Psychosexual development

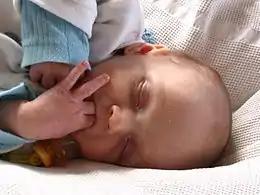
Oral needs may be satisfied by thumb-sucking.

Sigmund Freud (1856–1939) observed that during the predictable stages of early childhood development-as introduced in his major work publication "Three Essay on the Theory of Sexuality in 1905 "- the child's behavior is oriented towards certain parts of their body, for example the mouth during breast-feeding or the anus during toilet-training. In psychoanalysis, the adult neurosis (an outdated term for certain anxiety disorders)(functional mental disorder) is thought to be rooted in fixations or conflicts encountered during the developmental stages of childhood sexuality. According to Freud, human beings are born "polymorphous perverse": infants can derive sexual pleasure from any part of their bodies and any object. Over time, the socialization process channels the (originally non-specific) libido into its more fixed mature forms. Given the predictable timeline of childhood behavior, he proposed "libido development" as a model of normal childhood sexual development, wherein the child progresses through five psychosexual stagesthe oral; the anal; the phallic; the latency; and the genitalin which the source pleasure is in a different erogenous zone.